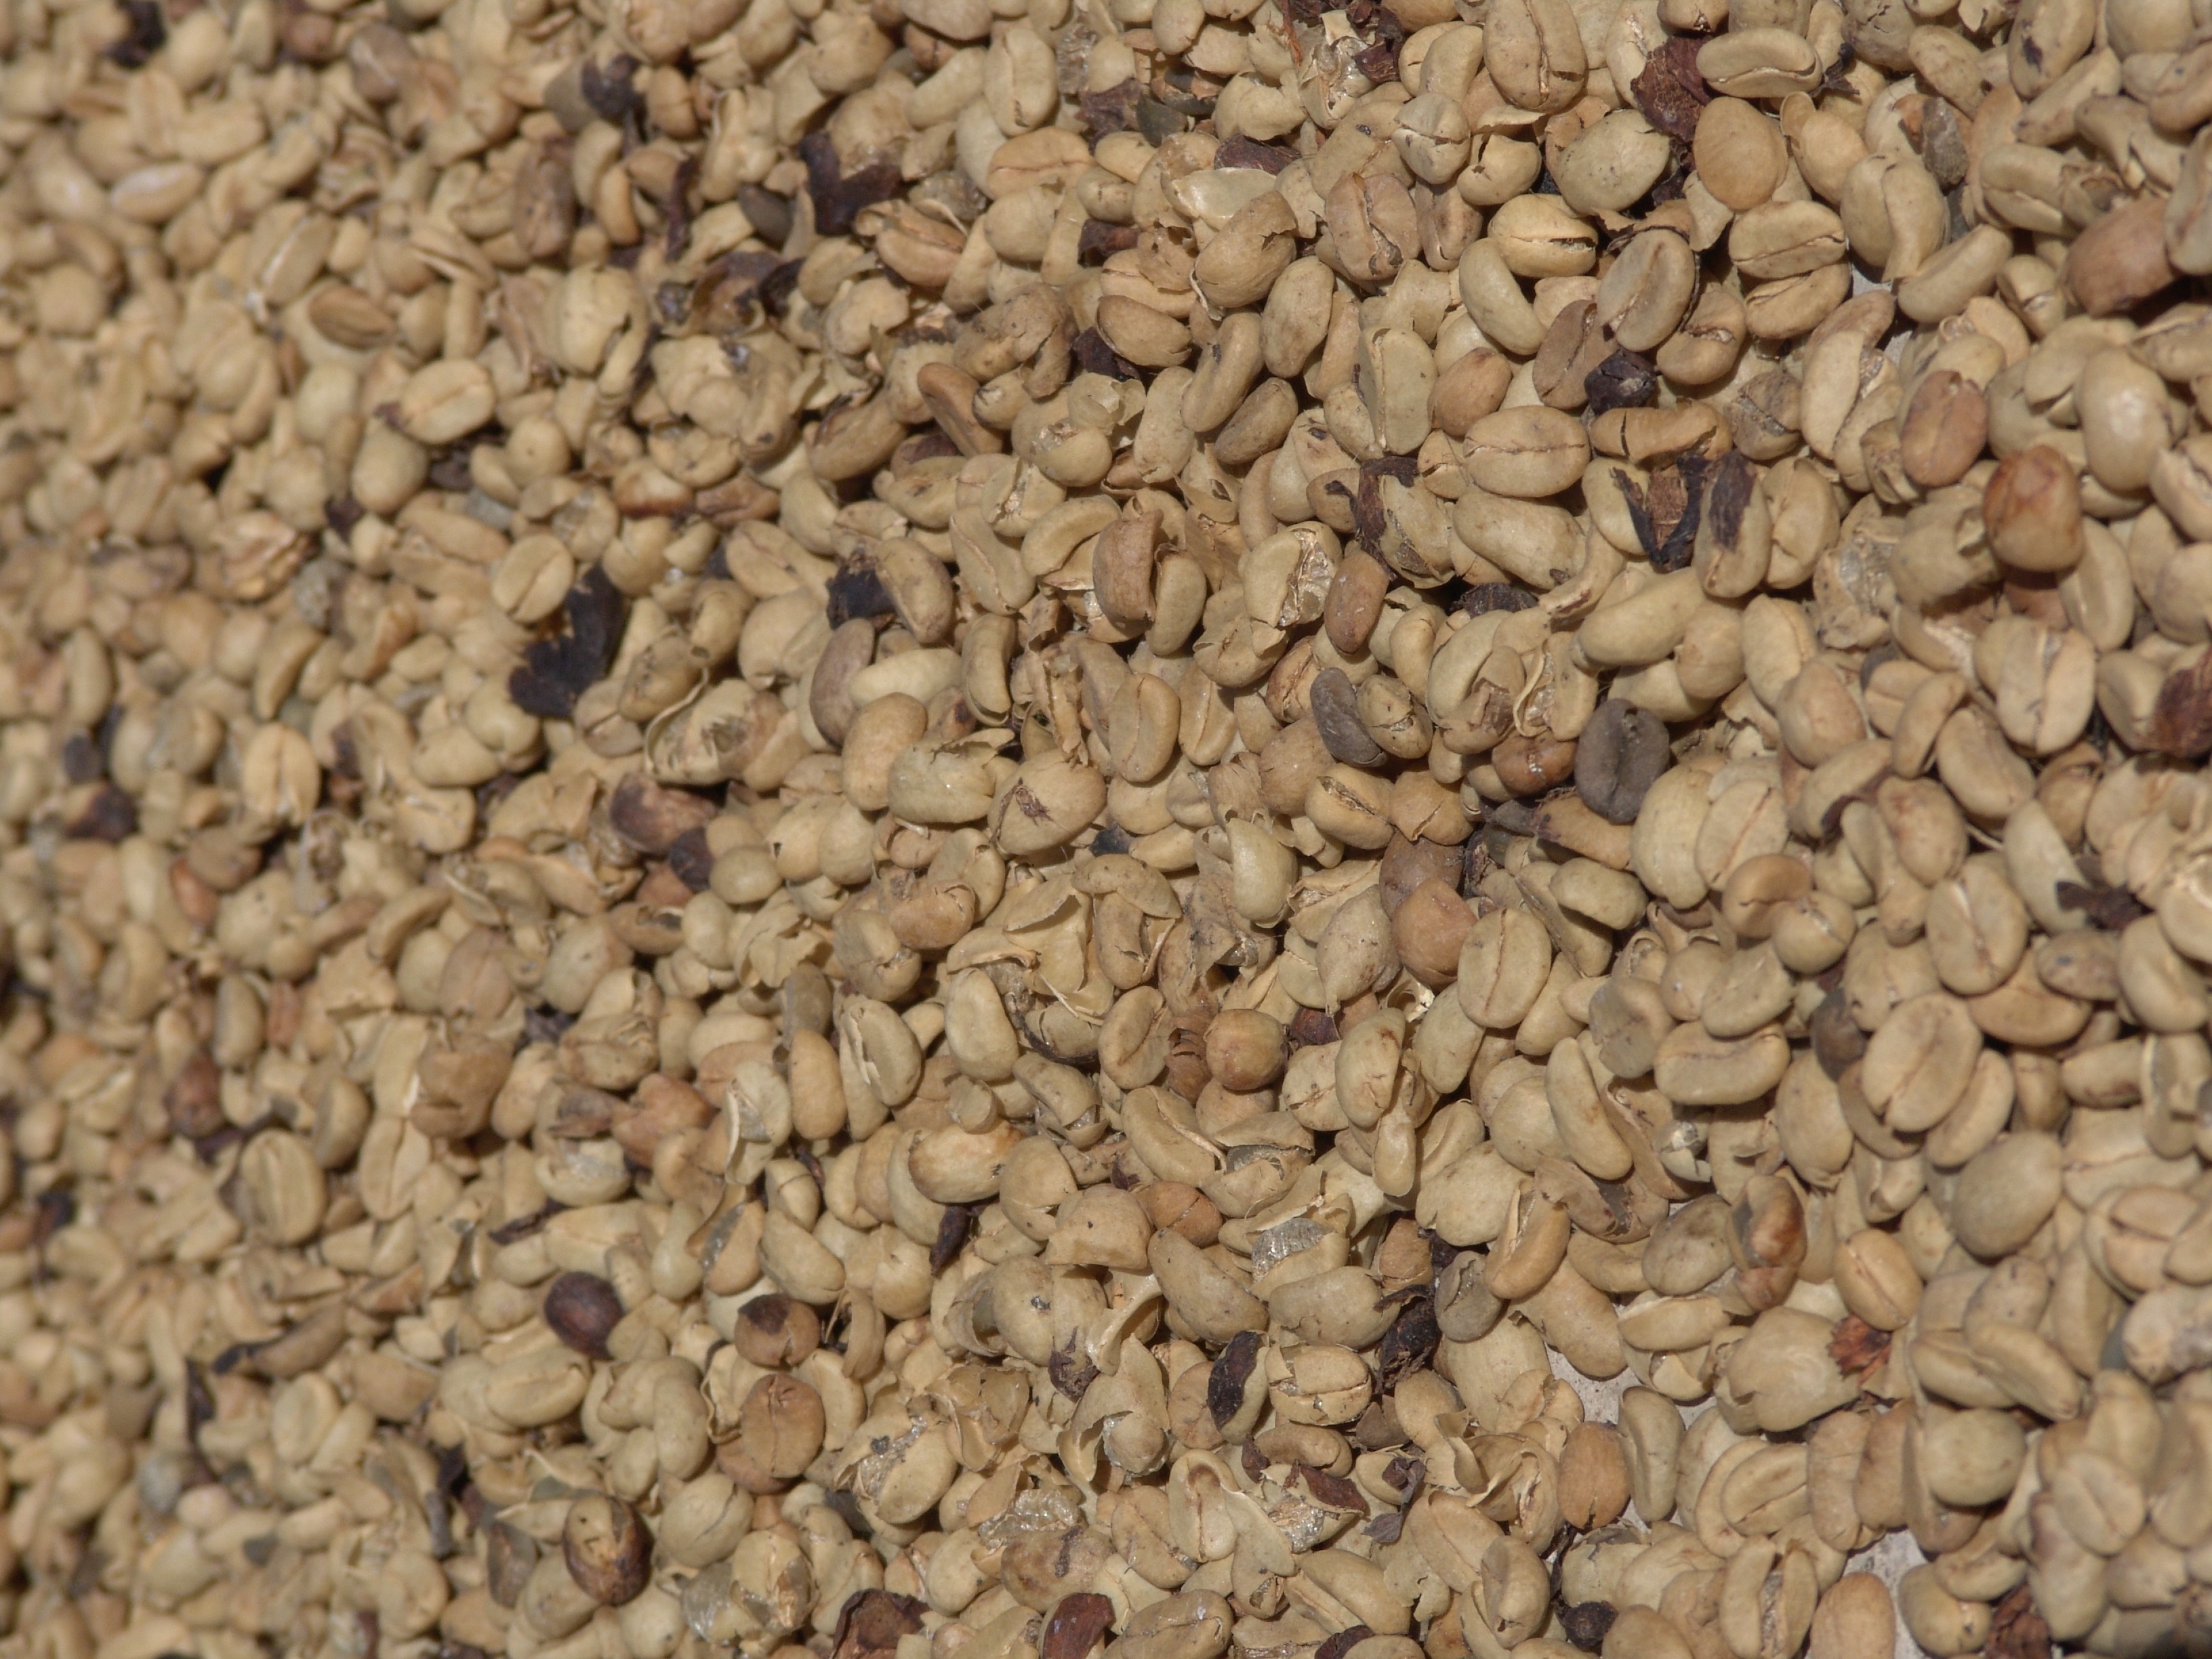
sand, coffee, plant, dry, coffee bean, food, produce, soil, breakfast, material, cereal, gravel, plantation, sunflower seed, grass family